Giuseppe Anedda

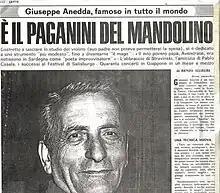
Giuseppe Anedda declared the "Paganini of the mandolin" in an Italian newspaper.

Another performance in 1968 sealed his place as "the world's greatest mandolinist", when he performed in Igor Stravinsky's new ballet, Agon. The audience reacted strongly to the performance, crying "Bravo Mandolino!" and Stravinsky himself shook hands with Anedda.